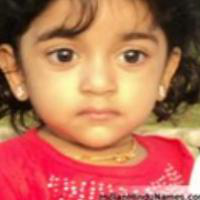
Age group: age 01-10